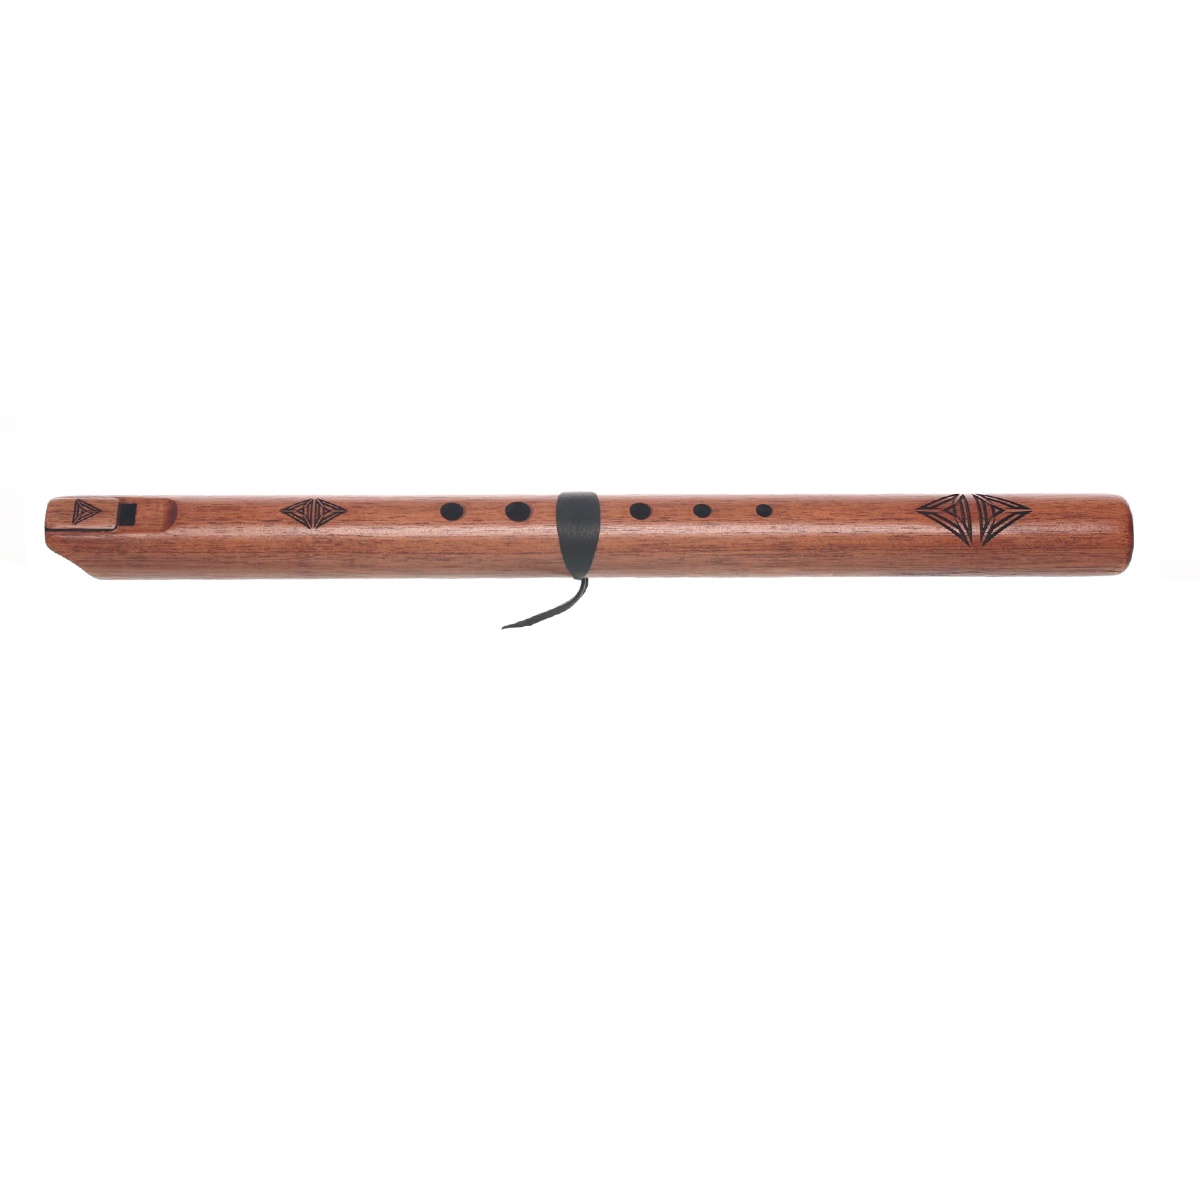
High Spirits - Spirit Flute Traditional Bass - C
The Spirit Flute 440 Hz Traditional Bass flute in the key 'C' minor is handcrafted from Spanish Cedar, a softwood that gives the flute a deep and rich musical voice, with warm high notes, and firm low notes. The versatility of this flute allows it to be played as a lead instrument, or as a bass undertone. The short mouthpiece is convenient for travel, it provides ample back-pressure to accentuate clarity on the higher register notes and minimises moisture buildup.
Brand: High Spirits
Category: Arts & Entertainment > Hobbies & Creative Arts > Musical Instruments > Woodwinds > Flutes > Bass Flutes